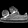
Label: Sneaker